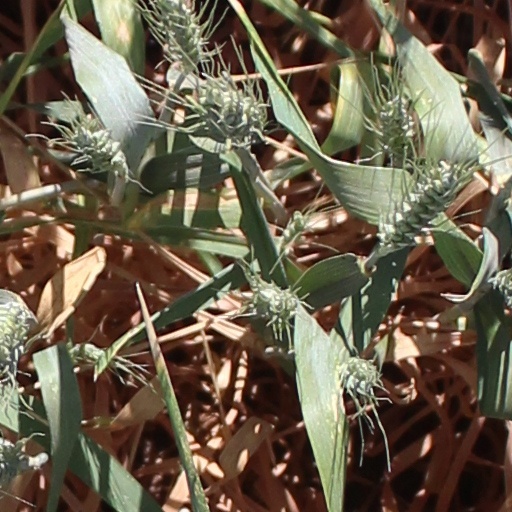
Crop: wheat